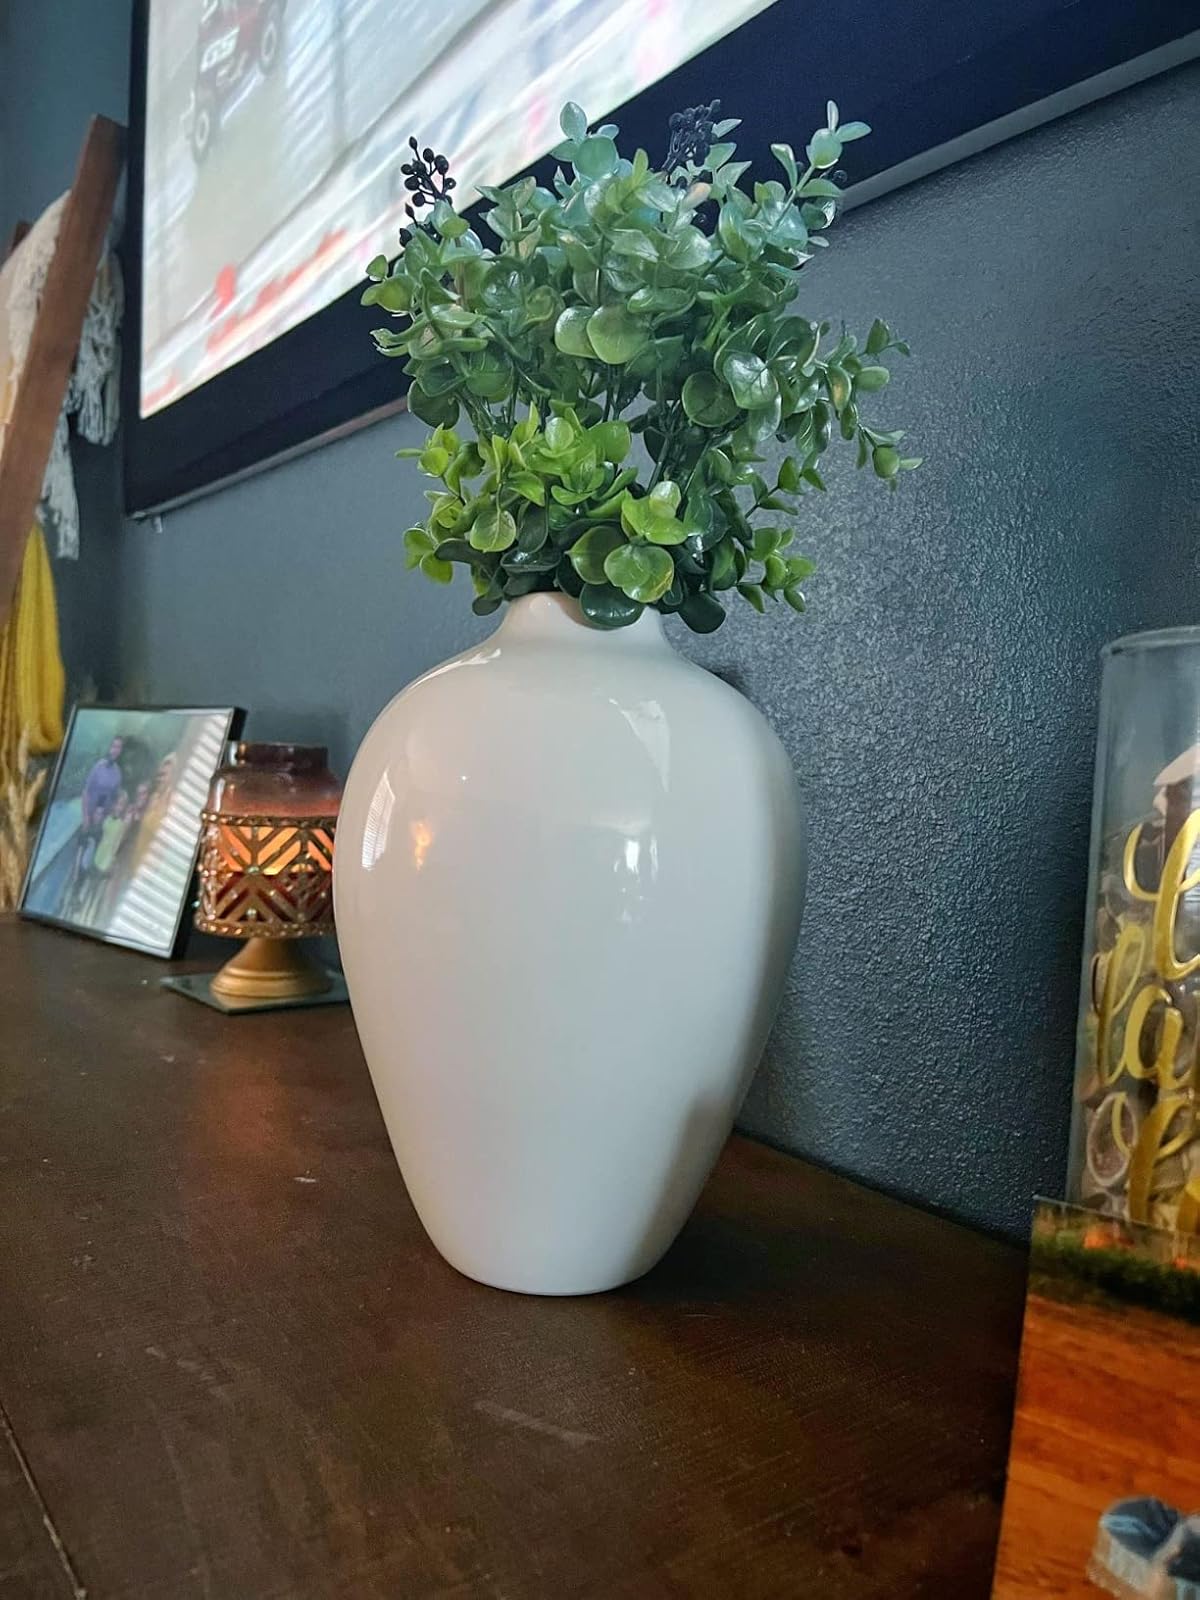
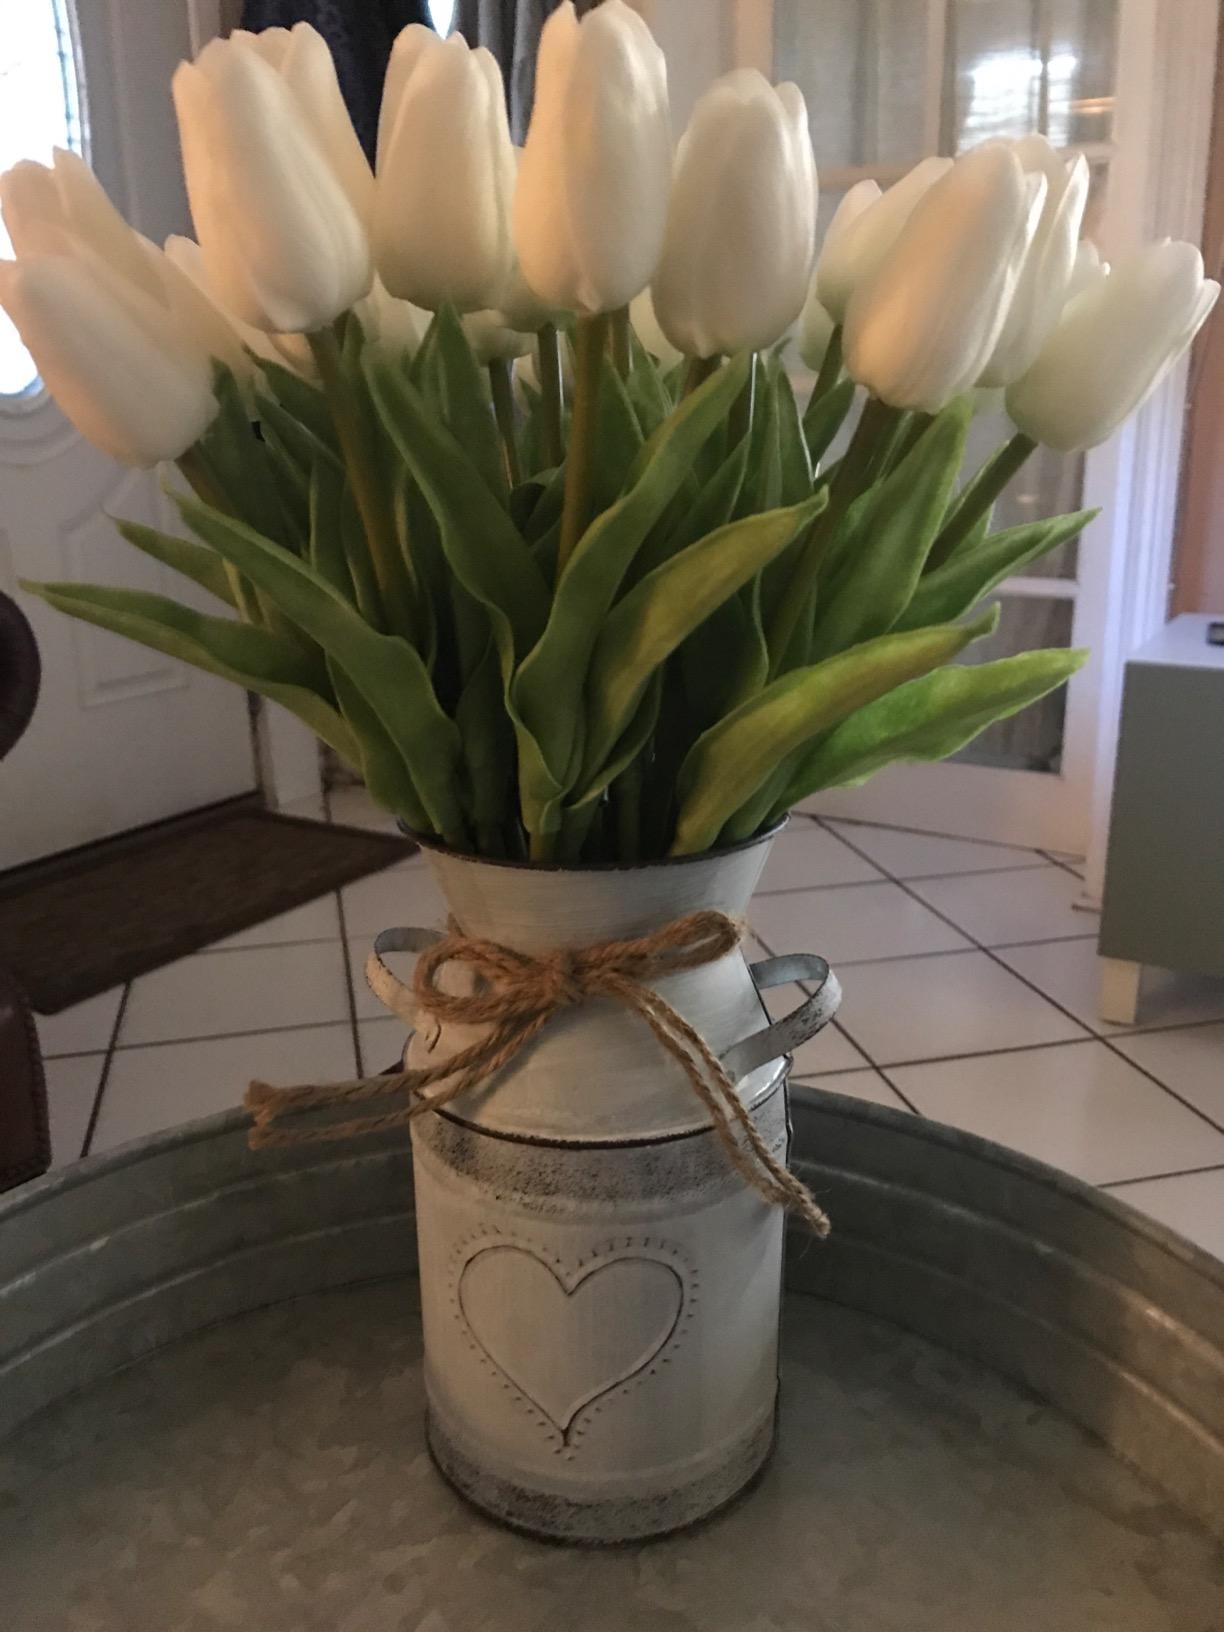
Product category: vase
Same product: no